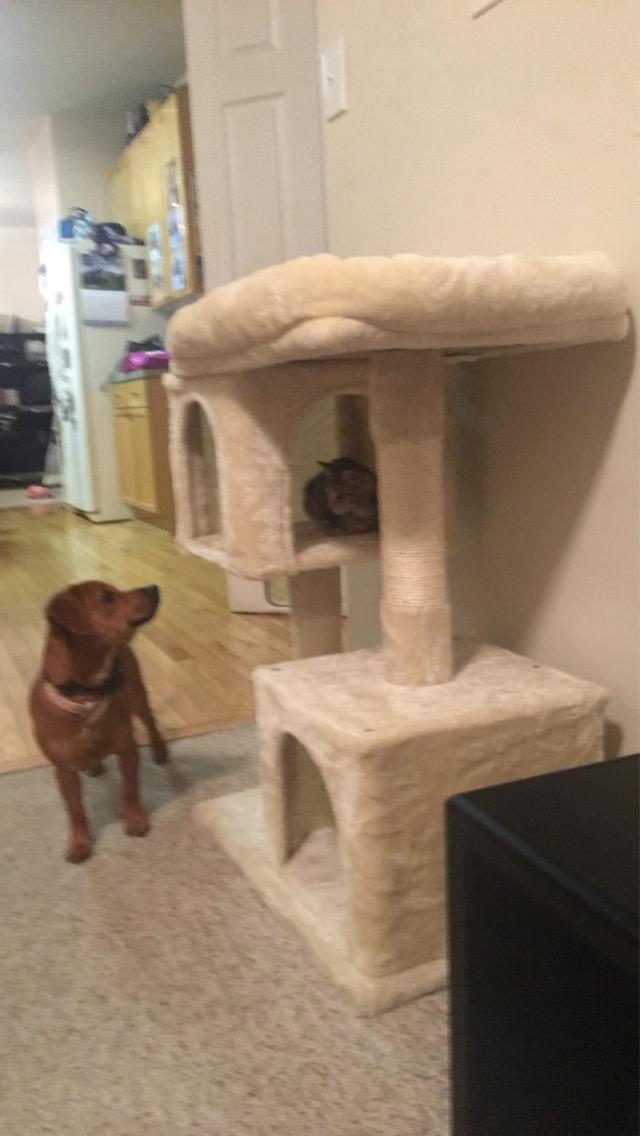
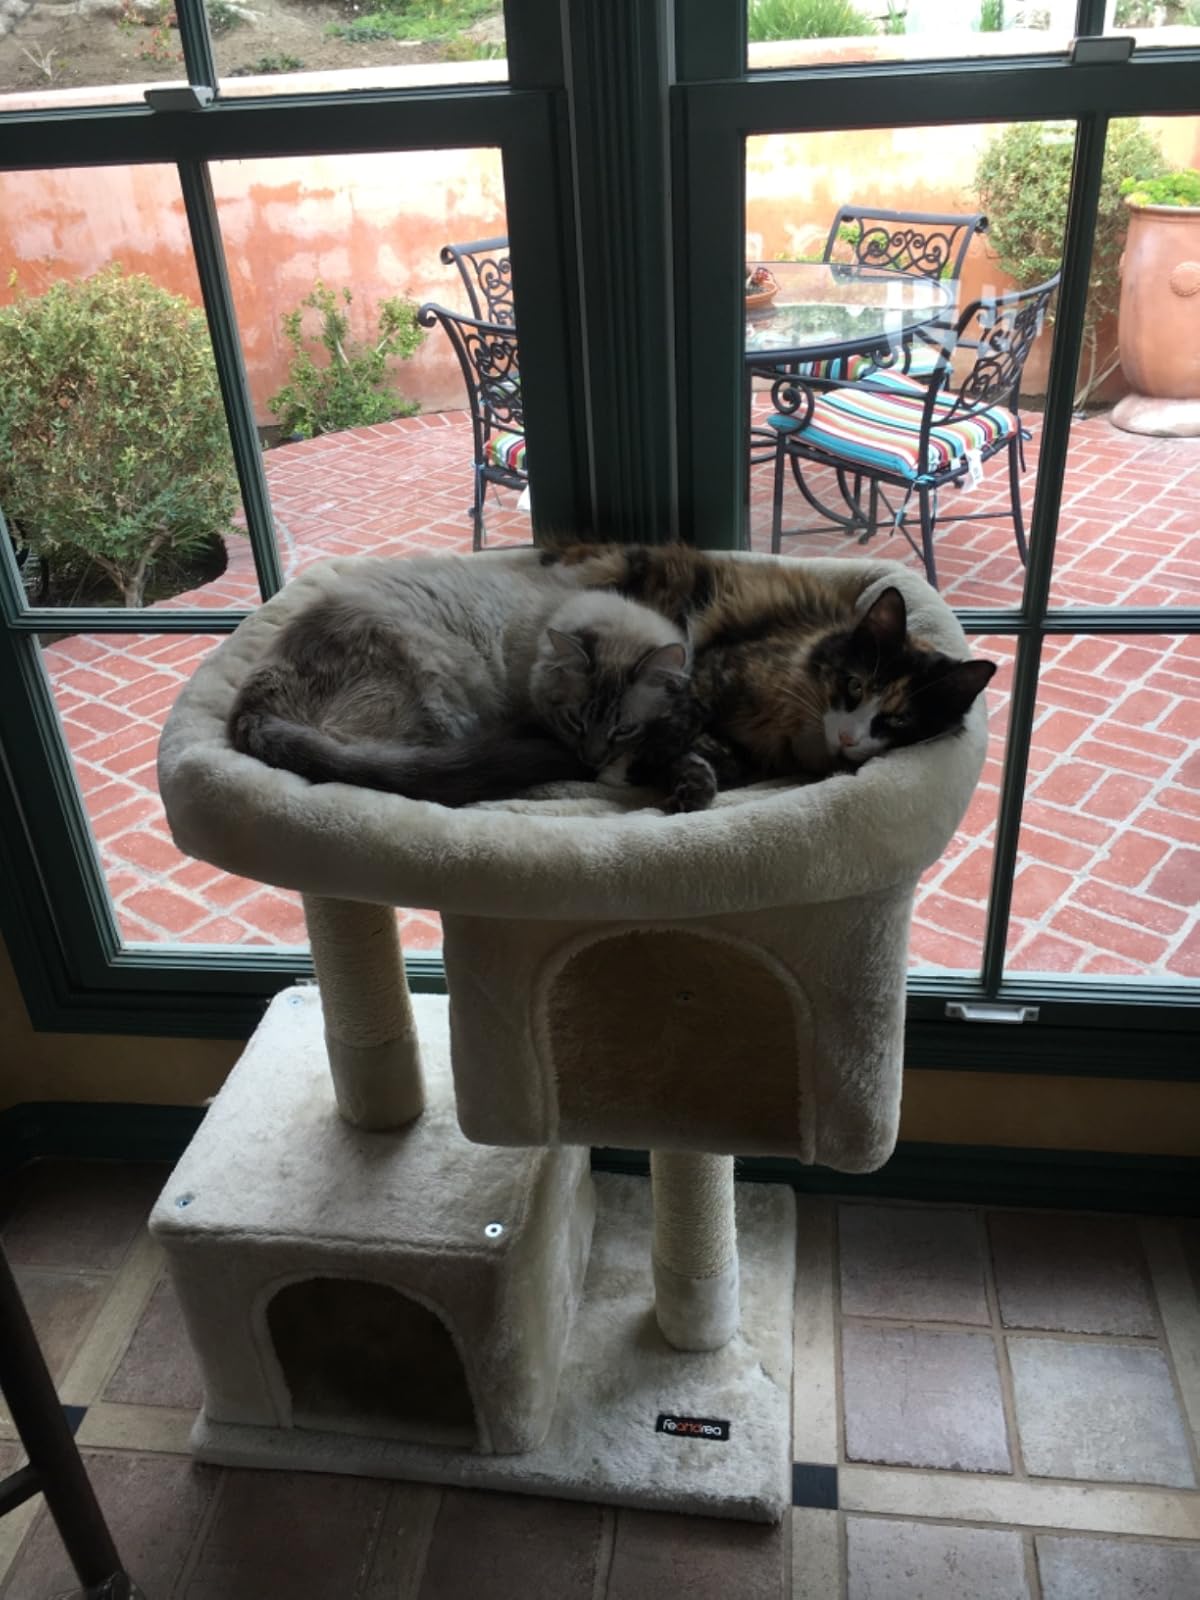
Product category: items_cat tree
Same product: yes